Battle of Qala-i-Jangi

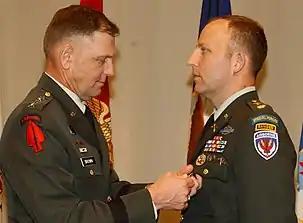
Major Mark E. Mitchell being decorated for his combat actions during the battle by General Bryan D. Brown, chief of the U.S. Special Operations Command

For his actions during the battle, Major Mark E. Mitchell, a U.S. Army Special Forces officer, was awarded the Distinguished Service Cross, the first such decoration to be awarded since the Vietnam War. Additionally, a U.S. Navy corpsman, Chief Petty Officer Stephen Bass, was awarded the Navy Cross for his actions while attached to the British Special Boat Service. Bass' Navy Cross was the first Navy Cross awarded since Operation Just Cause. A biography of Bass can be found within the book "The Navy Cross: Extraordinary Heroism in Iraq, Afghanistan, and Other Conflicts".